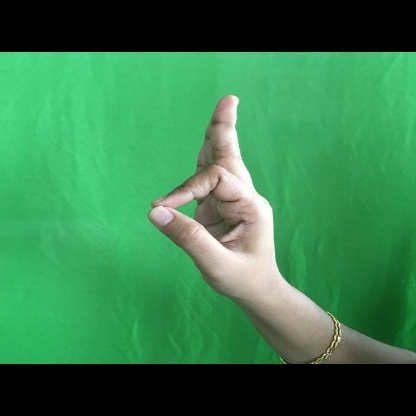
Mudra: Aralam